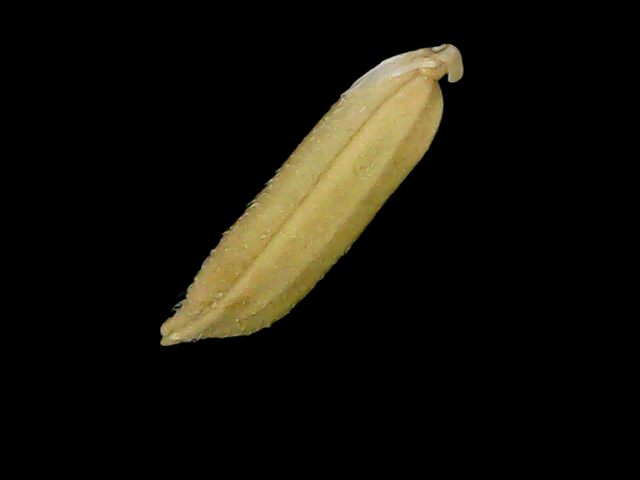
Rice variety: Bd75